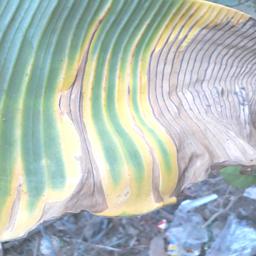
Label: POTASSIUM DEFICIENCY